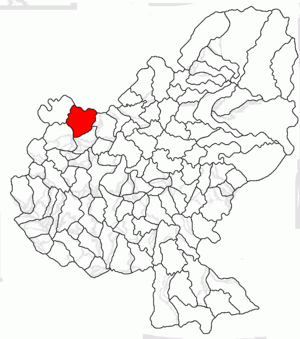
Sânpetru de Câmpie est une commune roumaine du județ de Mureș, dans la région historique de Transylvanie et dans la région de développement du Centre.